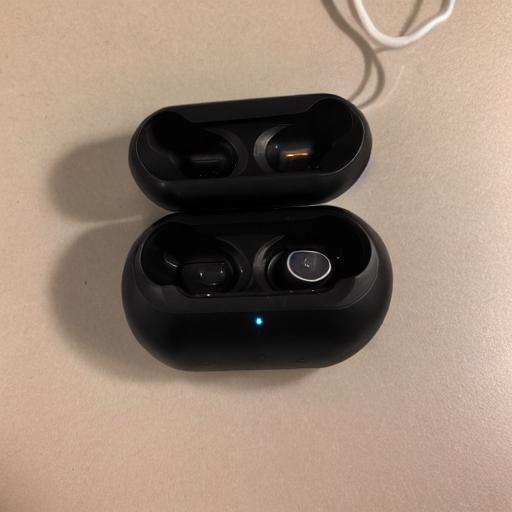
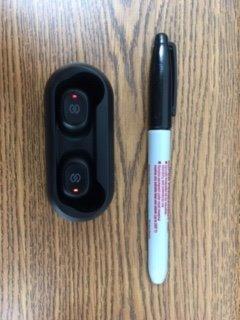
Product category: earbuds
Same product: no